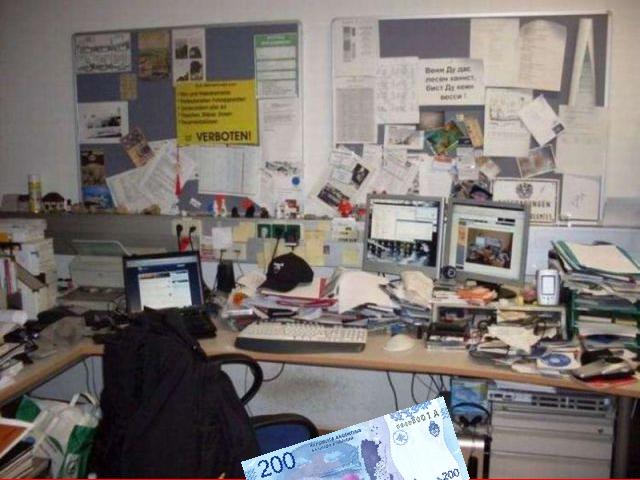
Denominación: 200